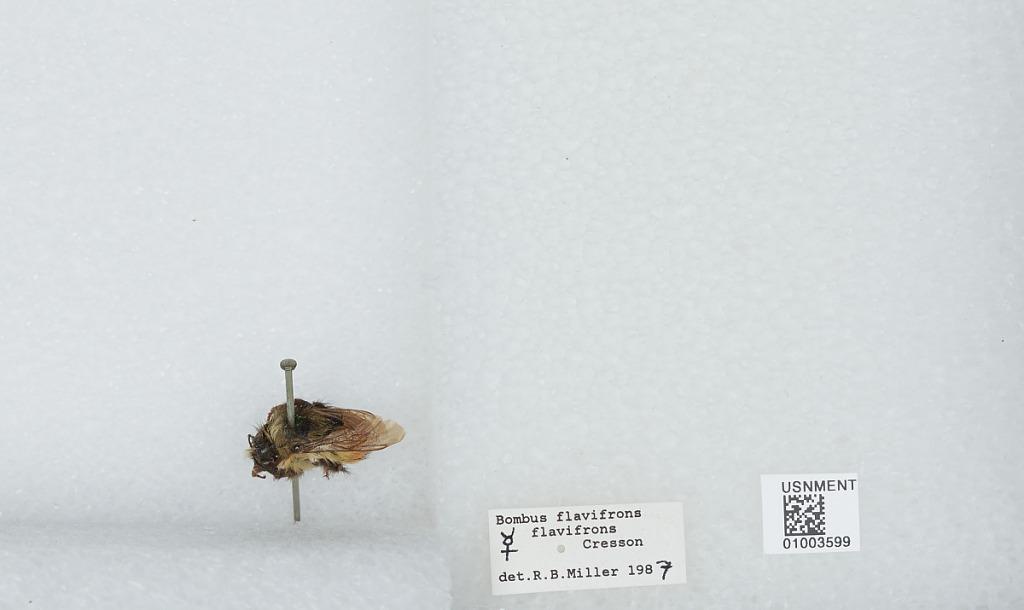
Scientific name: Bombus (Pyrobombus) flavifrons Cresson
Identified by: Miller, R. B.